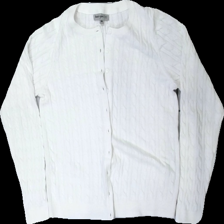
View: front
Type: Cardigan
Category: Ladies
Brand: Not in the list
Brand text on label: Basic you
Colors: White
Material: 100% cott
Cut: Regular, C-collar
Size: M
Stains: Minor
Price range: 50-100
Recommended usage: Recycle
Description: White knitted cardigan from Basic You, size M. Okay condition.